Hydrogen bond

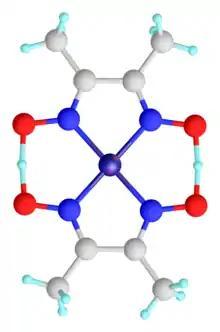
Structure of nickel bis(dimethylglyoximate), which features two linear hydrogen-bonds.

An ubiquitous example of a hydrogen bond is found between water molecules. In a discrete water molecule, there are two hydrogen atoms and one oxygen atom. The simplest case is a pair of water molecules with one hydrogen bond between them, which is called the water dimer and is often used as a model system. When more molecules are present, as is the case with liquid water, more bonds are possible because the oxygen of one water molecule has two lone pairs of electrons, each of which can form a hydrogen bond with a hydrogen on another water molecule. This can repeat such that every water molecule is H-bonded with up to four other molecules, as shown in the figure (two through its two lone pairs, and two through its two hydrogen atoms). Hydrogen bonding strongly affects the crystal structure of ice, helping to create an open hexagonal lattice. The density of ice is less than the density of water at the same temperature; thus, the solid phase of water floats on the liquid, unlike most other substances.